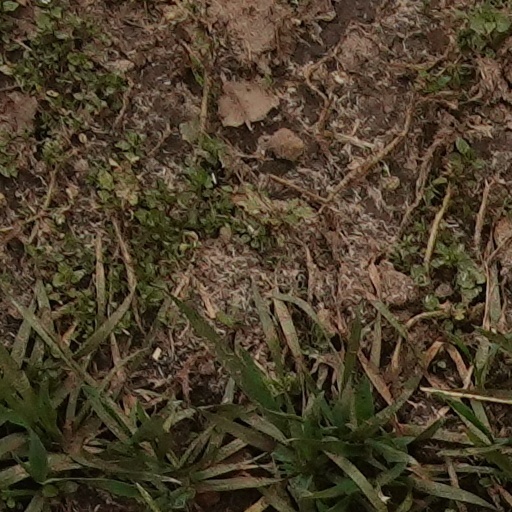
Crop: wheat